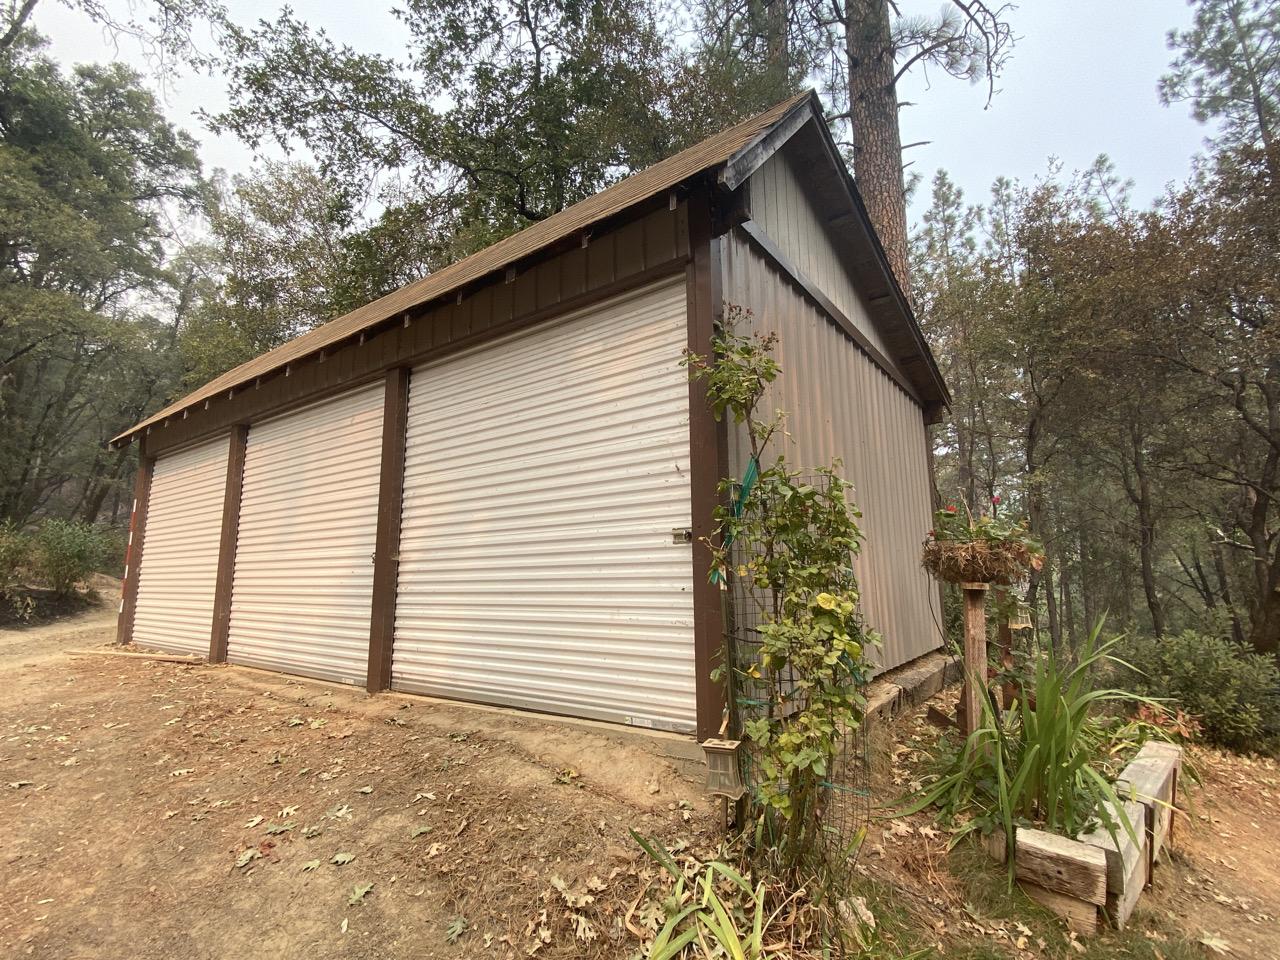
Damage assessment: no_damage